History of the iPhone

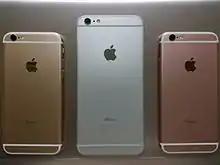
An iPhone 6 Plus alongside two models of the iPhone 6S (back)

Questions arose about the legality of Apple's arrangement after the iPhone was released. Two class-action lawsuits were filed against the company in October 2007: one in Federal court and the other in state court. According to the suits, Apple's exclusive agreement with AT&T violated antitrust law.